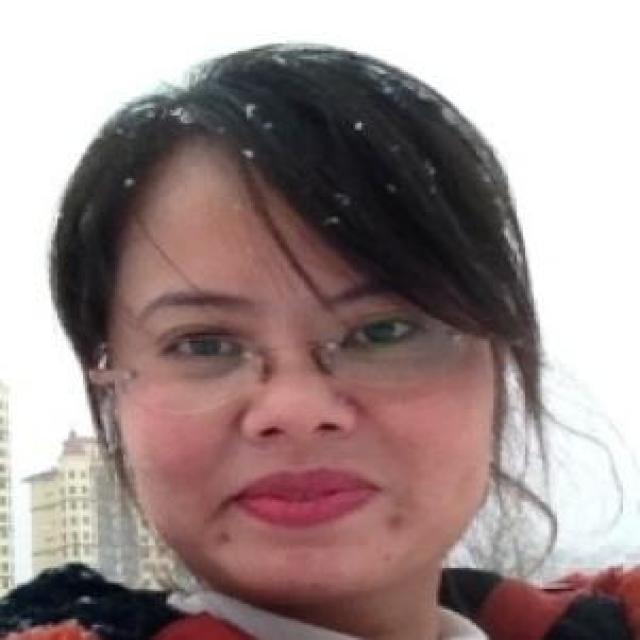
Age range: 21-44